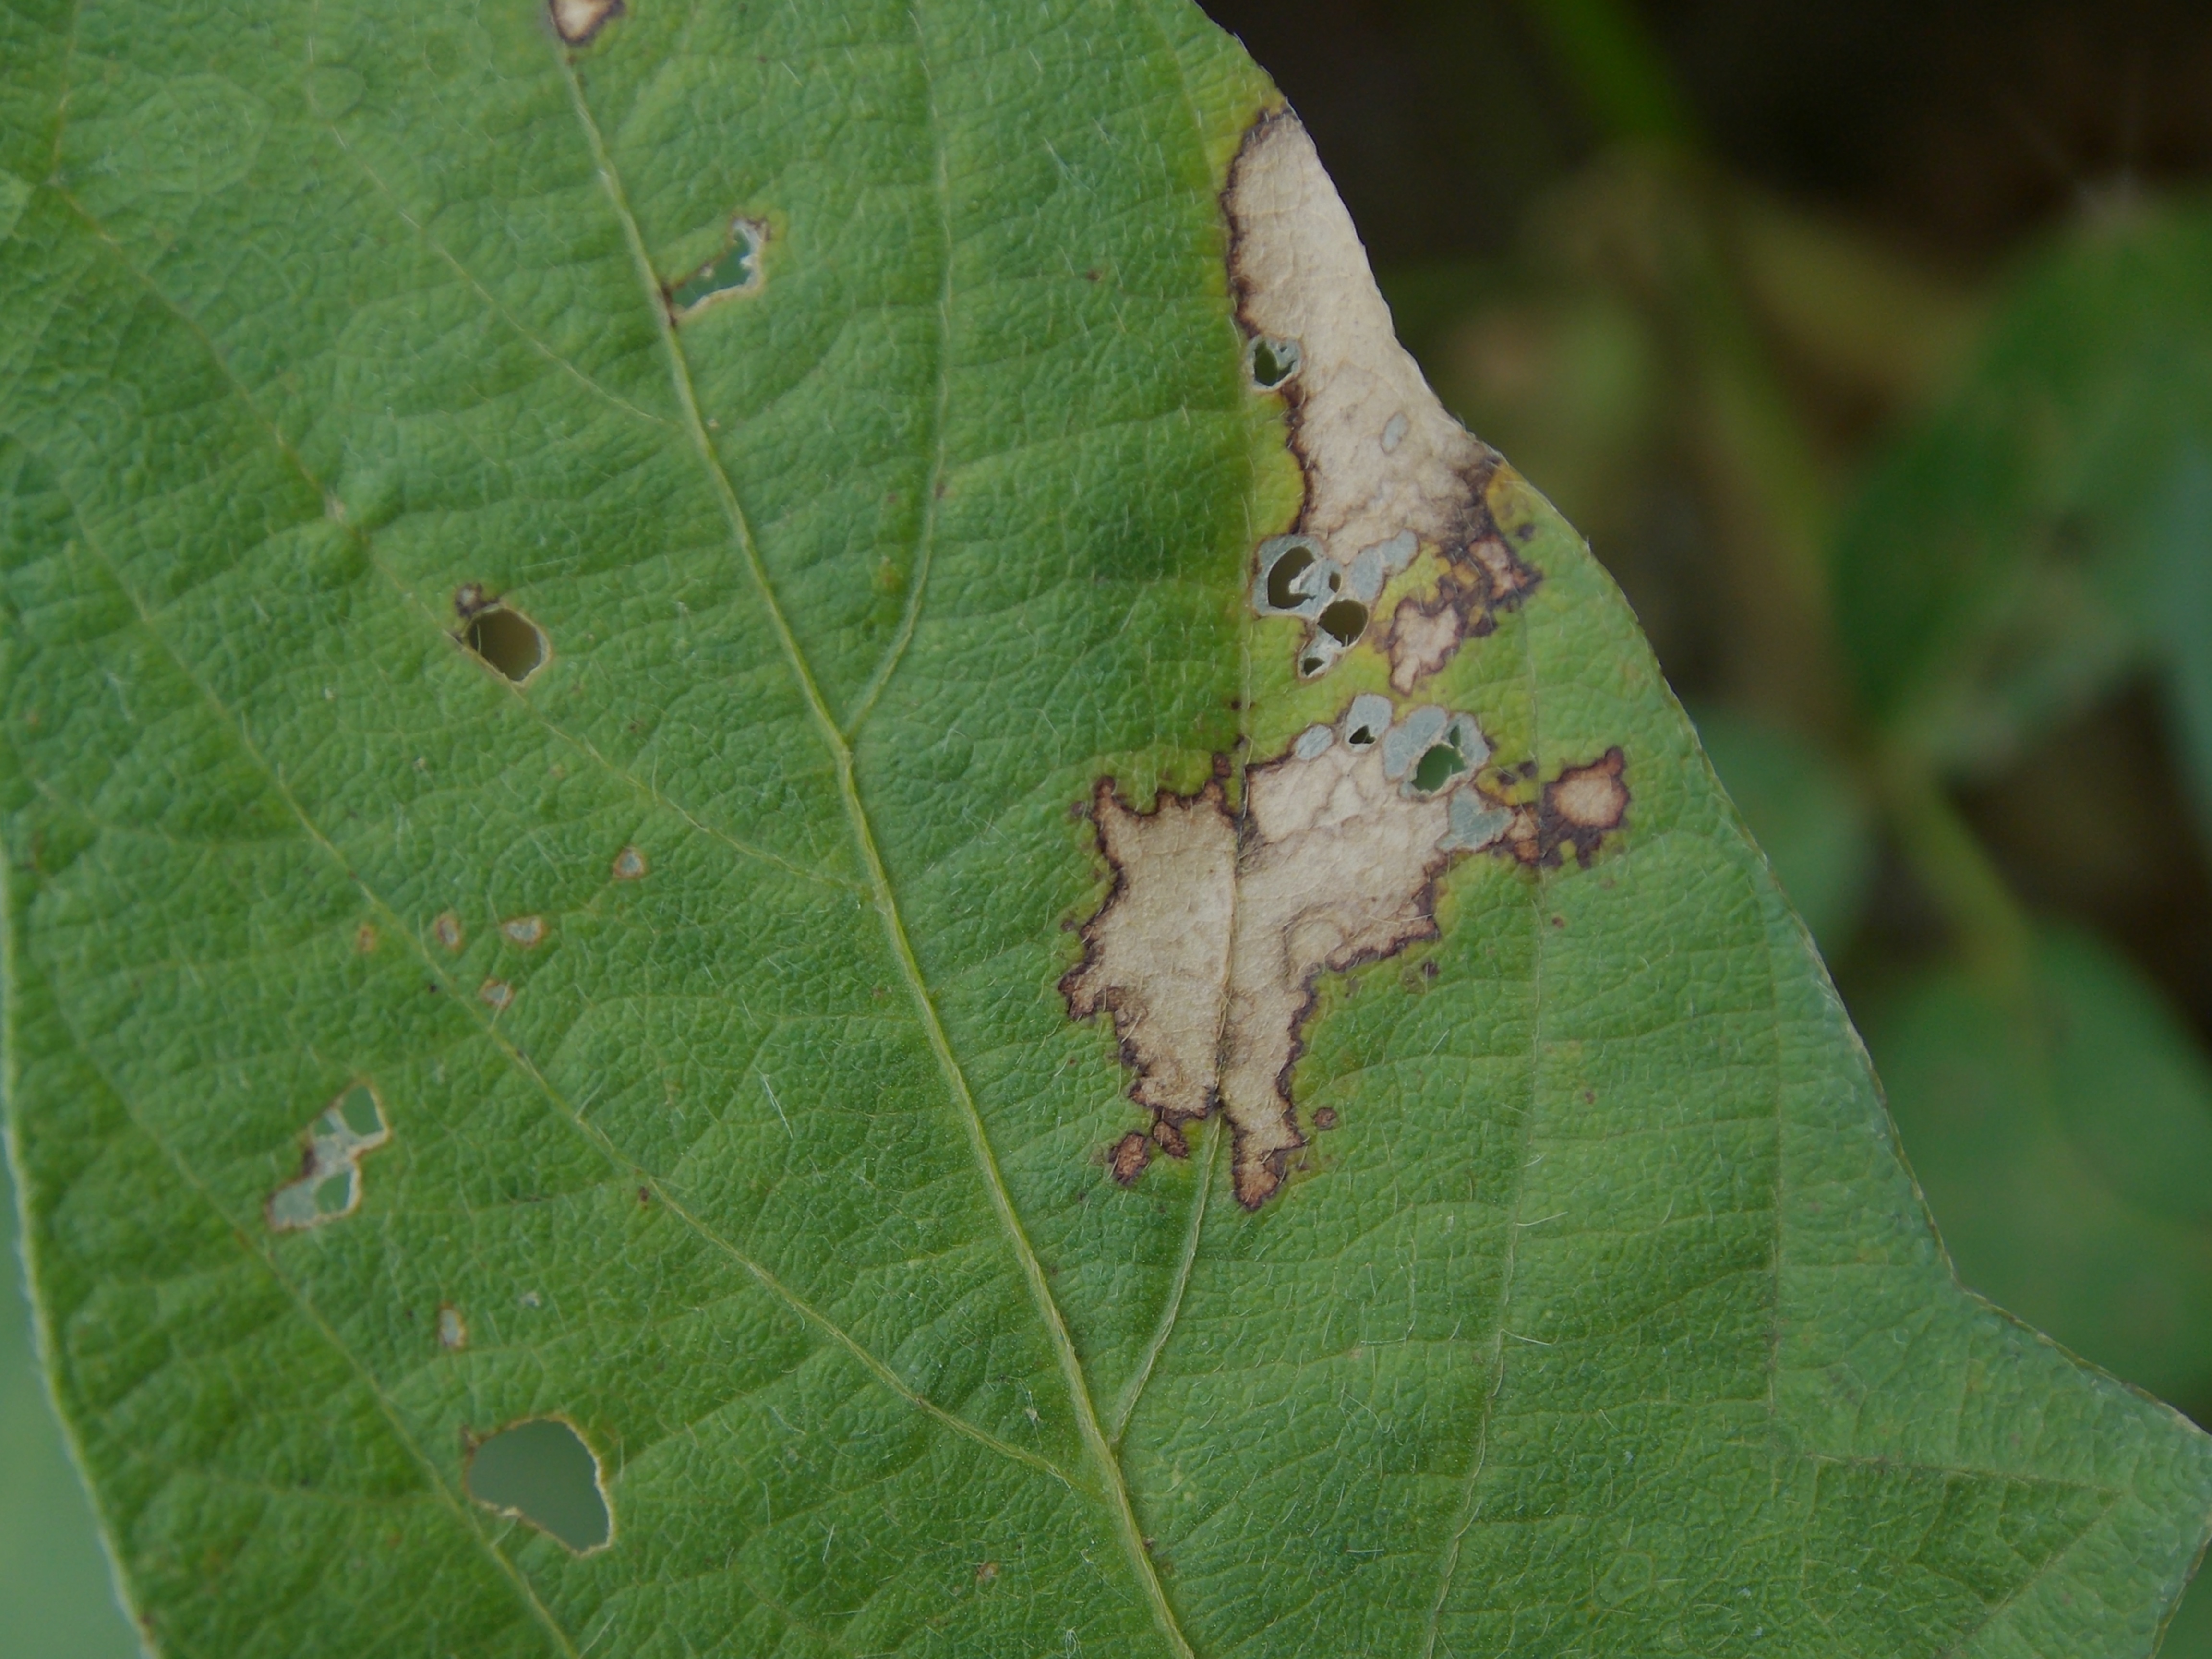
Label: Disease